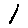
Label: 1